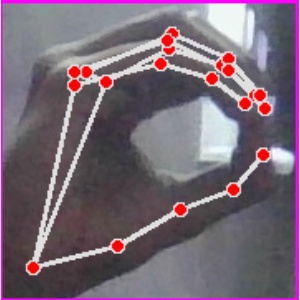
अक्षर: ठ